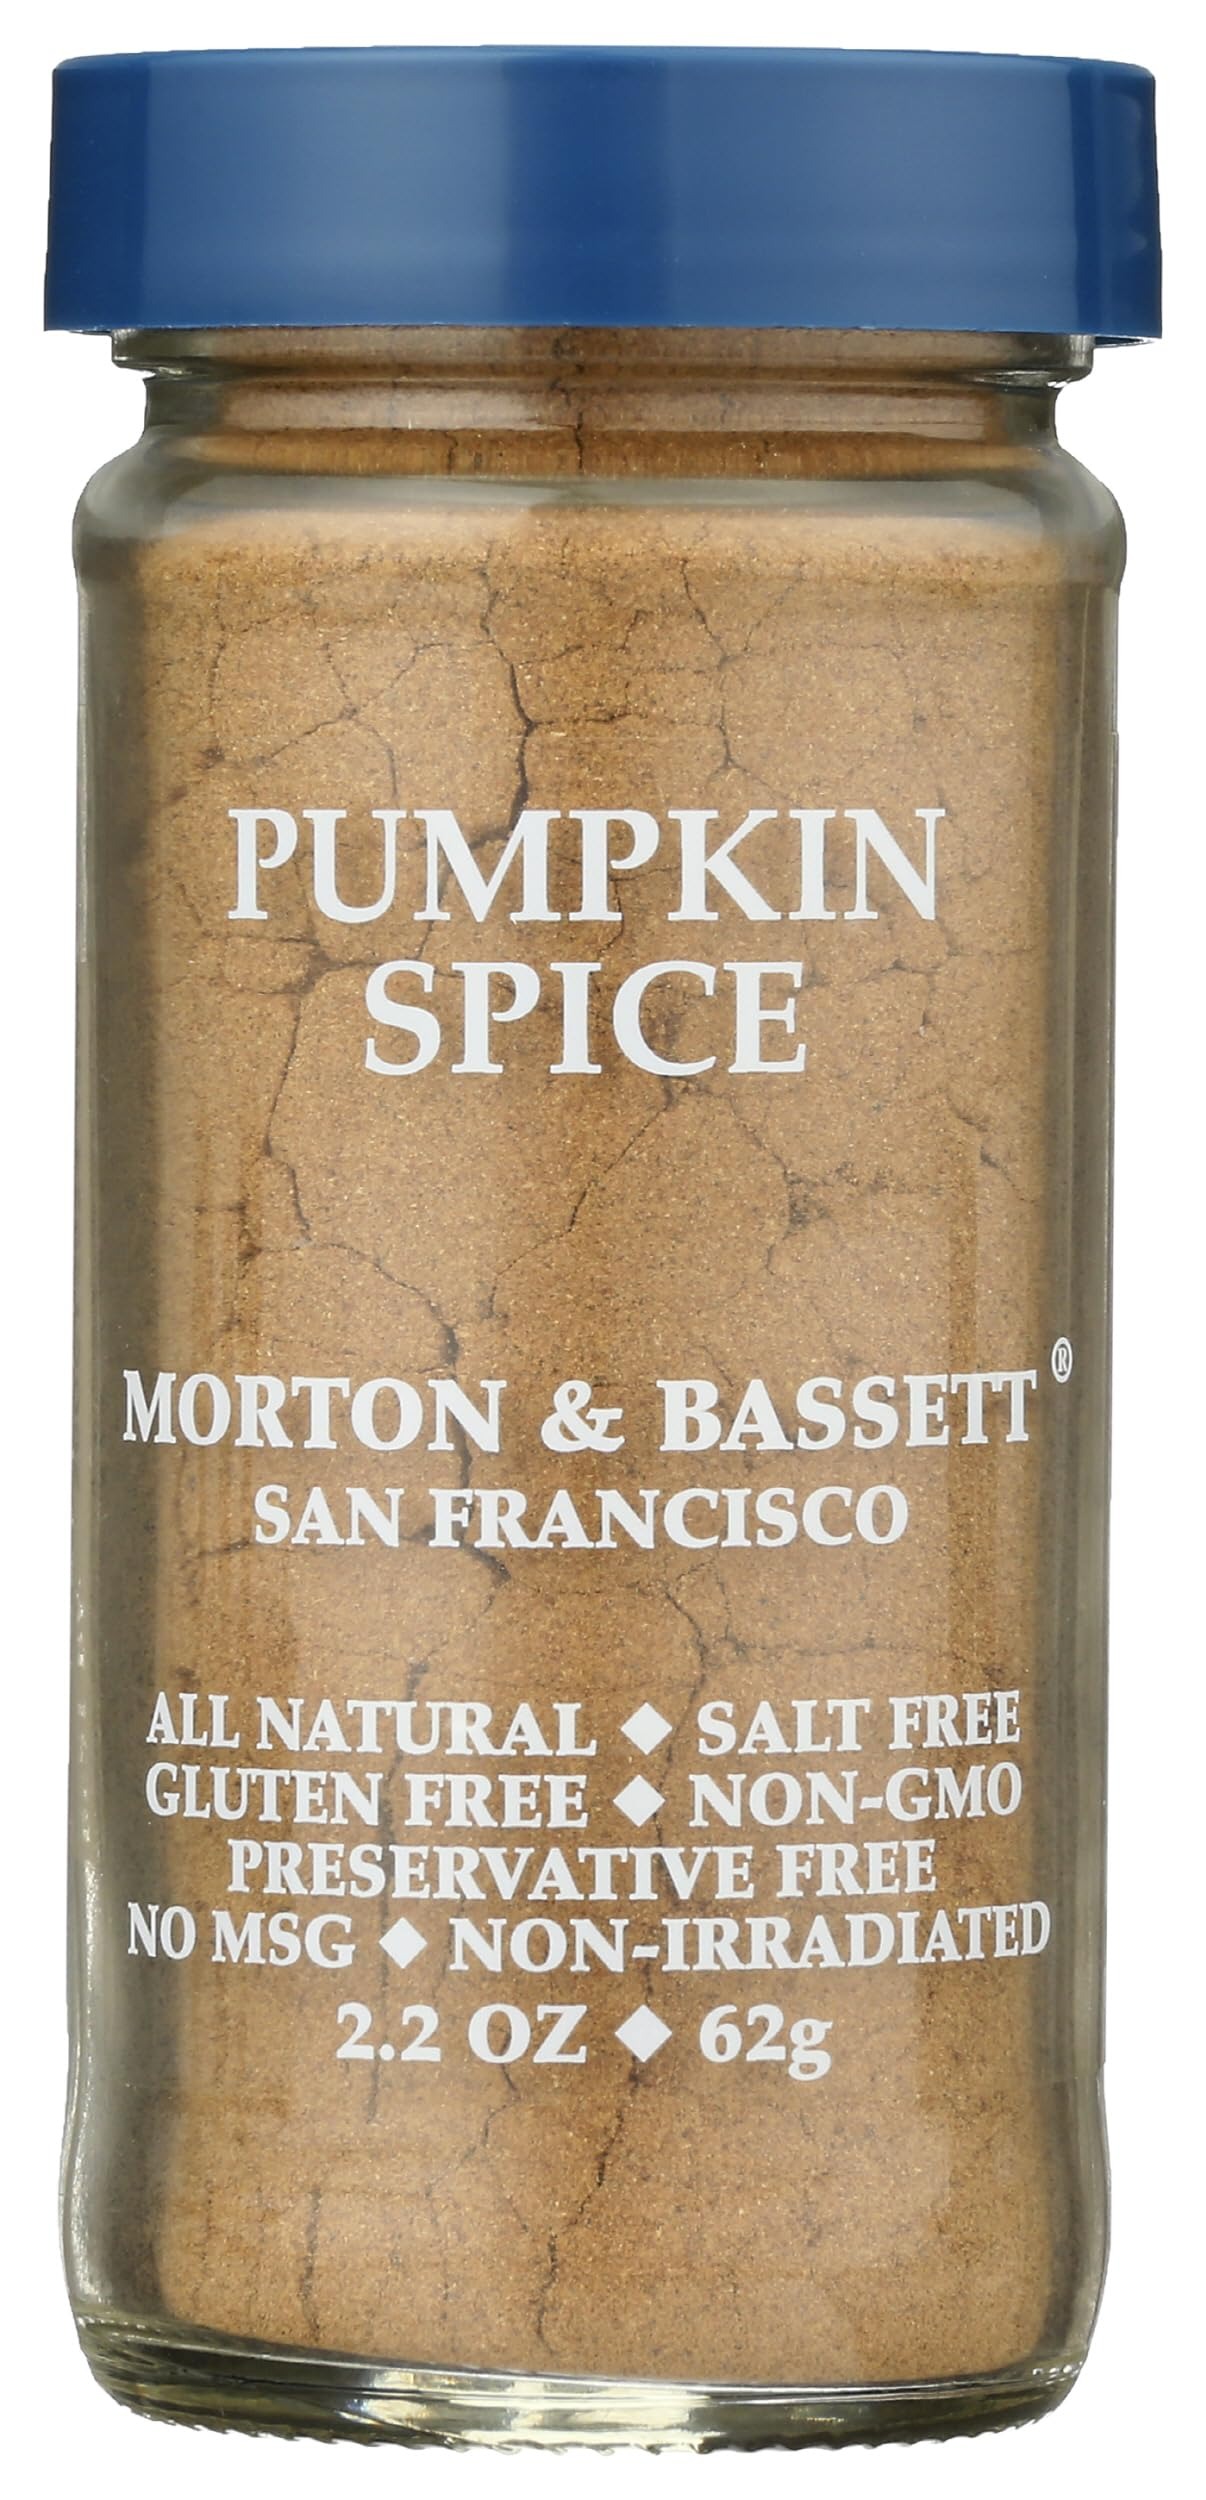
Item Name: Morton & Bassett Pumpkin Spice, Vegan, 2.2 Ounces (Pack Of 3)
Bullet Point: Morton & Bassett Pumpkin Spice, Vegan, 2.2 Ounces (Pack Of 3)
Value: 6.6
Unit: Ounce

Price: 31.83